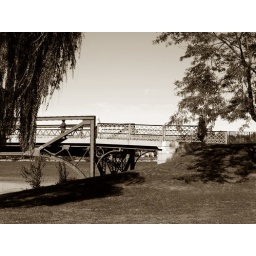
sepia bridge over water